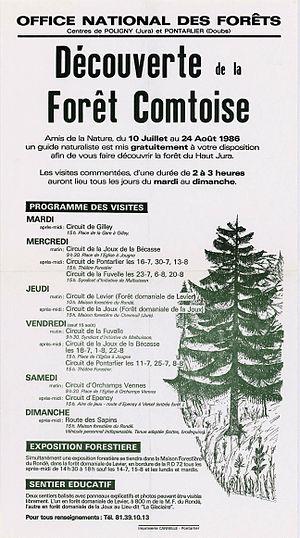
Affiche de l'Office national des forêts pour promouvoir les visites guidées en forêt, 1988.
L’Office national des forêts est un établissement public à caractère industriel et commercial français chargé de la gestion des forêts publiques, placé sous la tutelle du ministère de l'Agriculture et de l'Alimentation ainsi que du ministère de la Transition écologique et solidaire. La direction générale est située à Paris, avenue de Saint-Mandé.